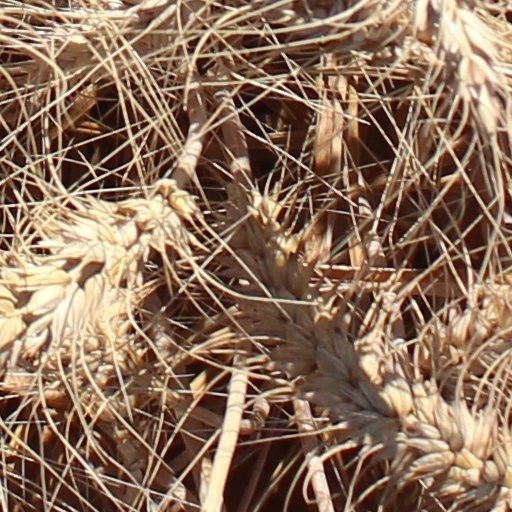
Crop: wheat